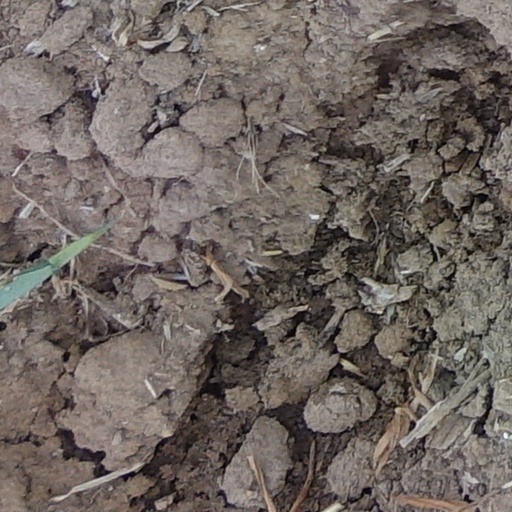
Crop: wheat